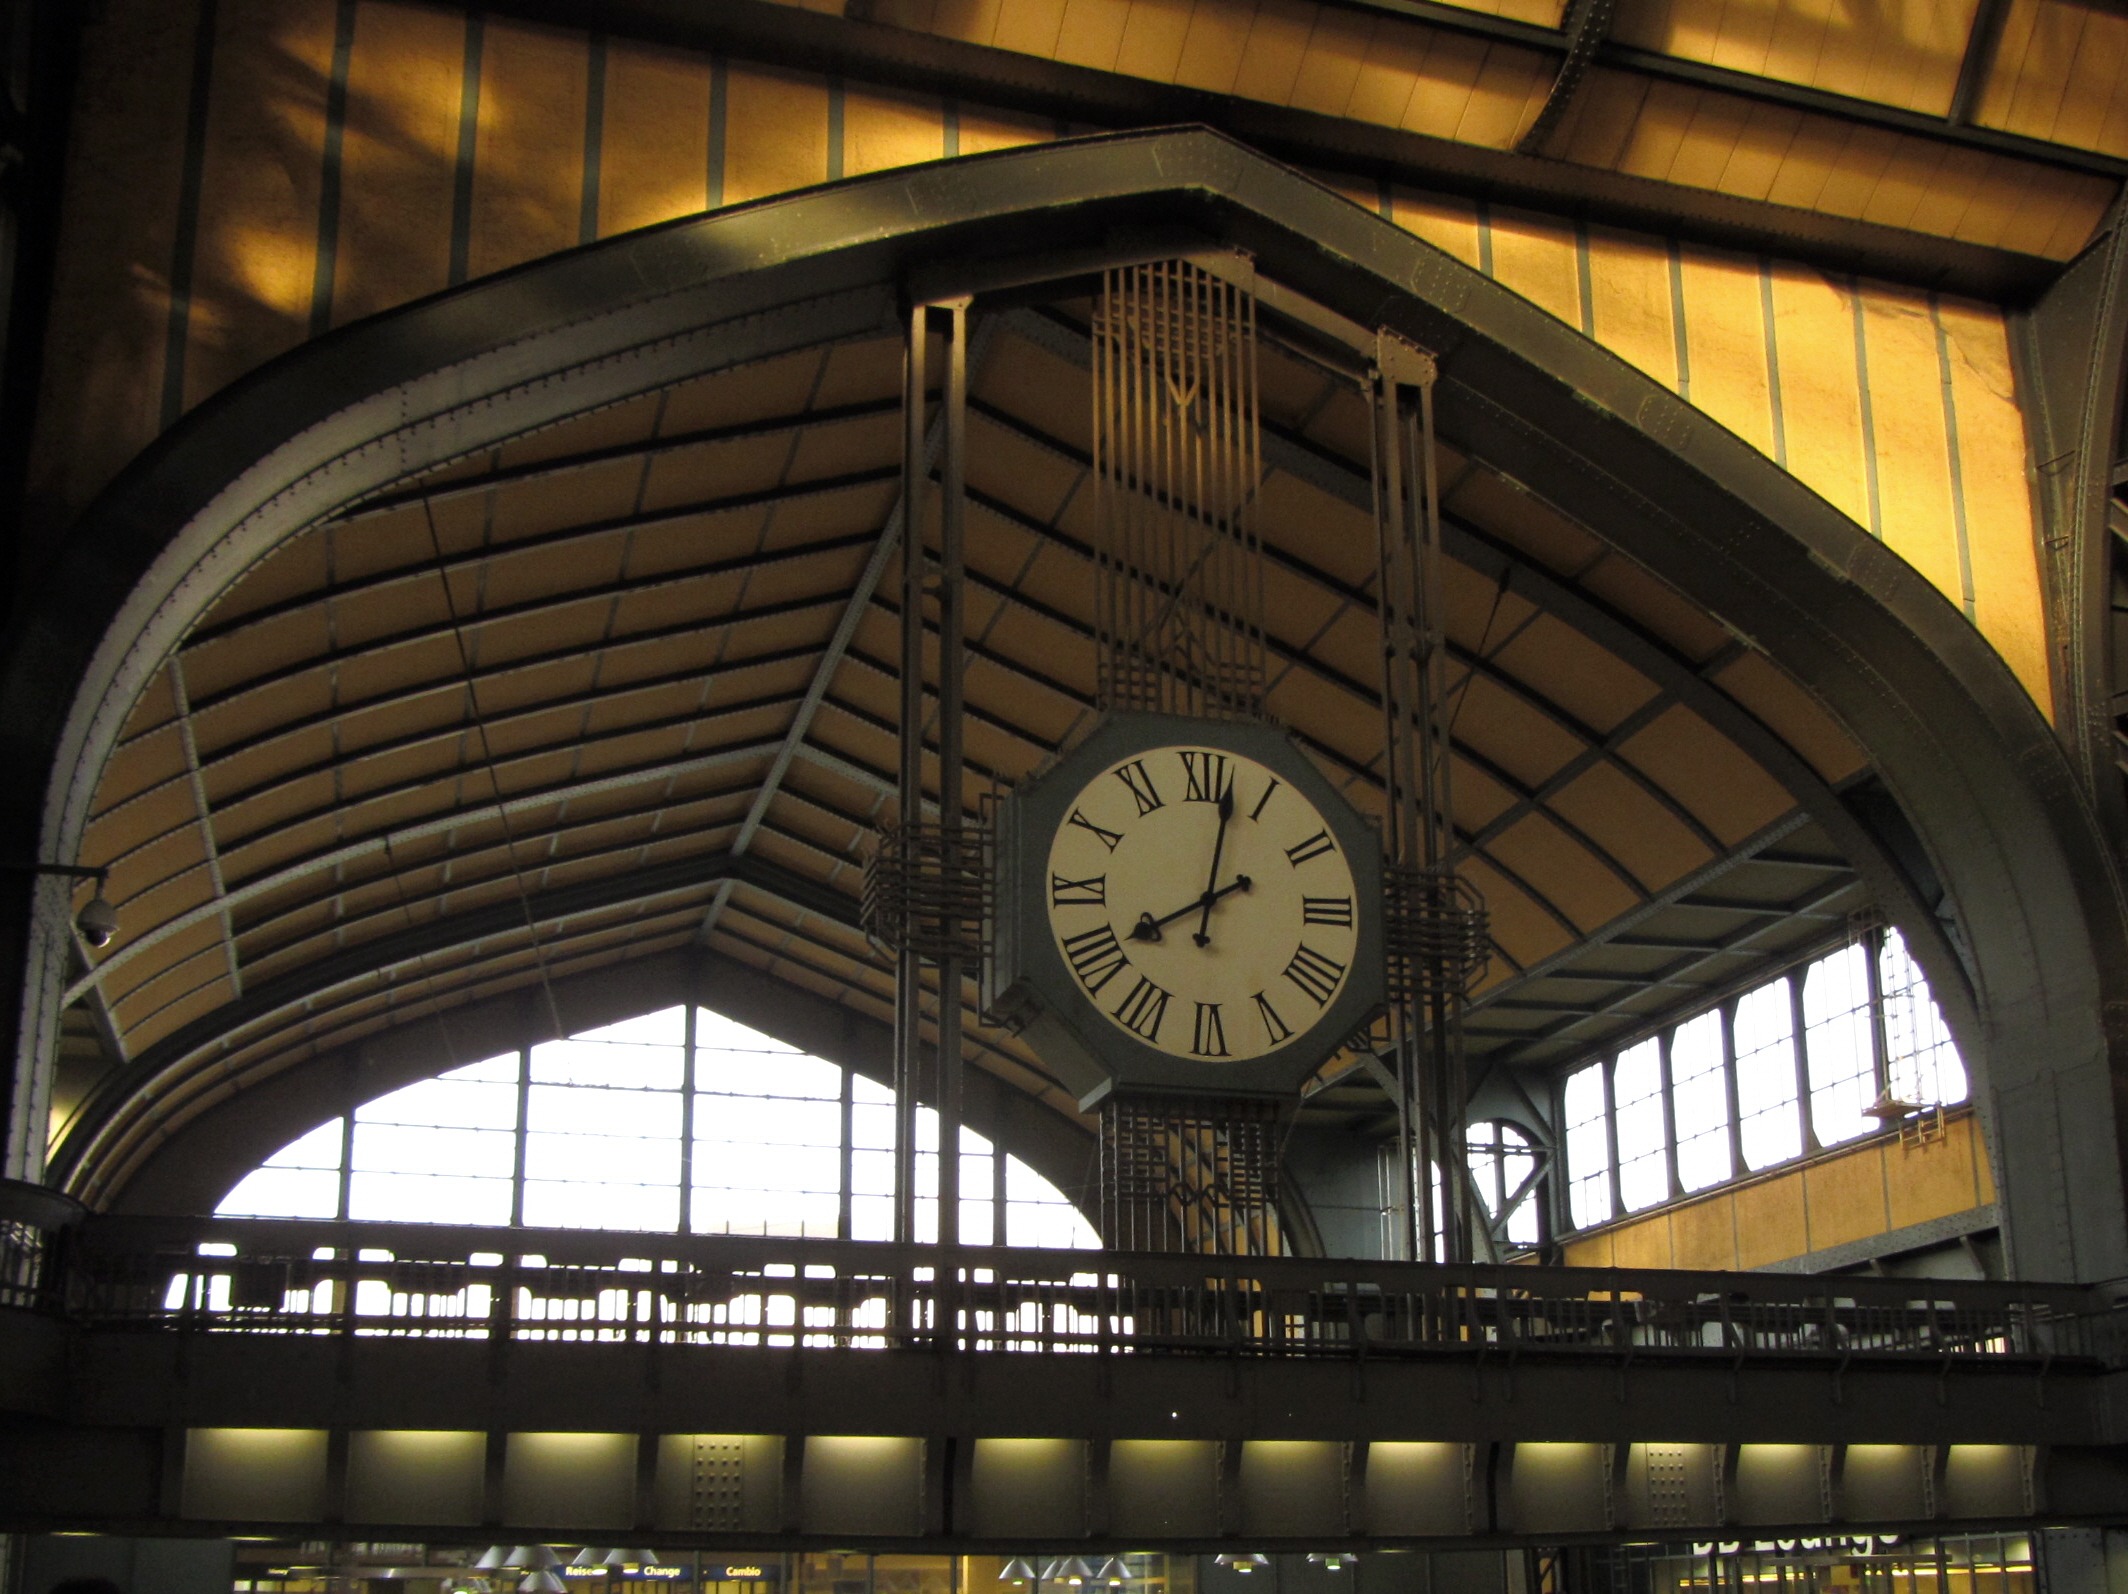
light, architecture, structure, roof, arch, facade, symmetry, tourist attraction, central station, hamburg, roof construction, urban area